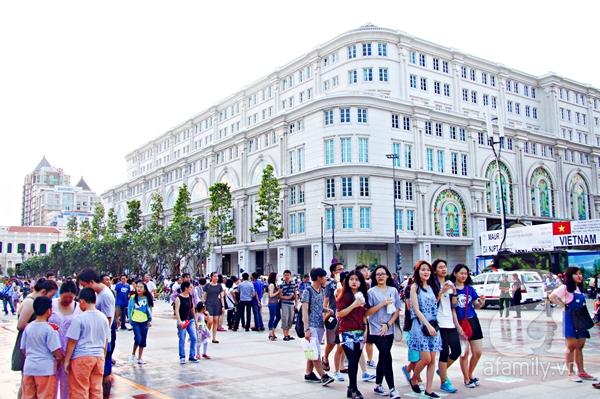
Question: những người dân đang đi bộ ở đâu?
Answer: họ đi trong phố đi bộ